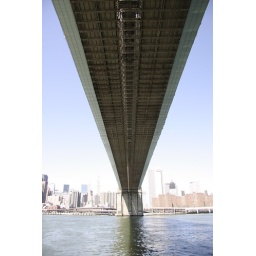
Circle boat tour around Manhattan - Bottom of the Brooklyn bridge